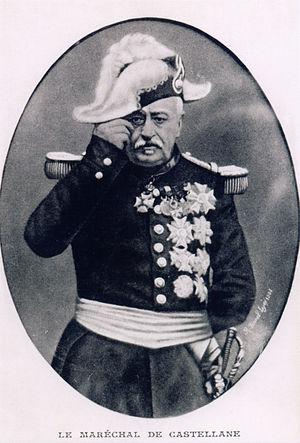
Le Maréchal de Castellane.